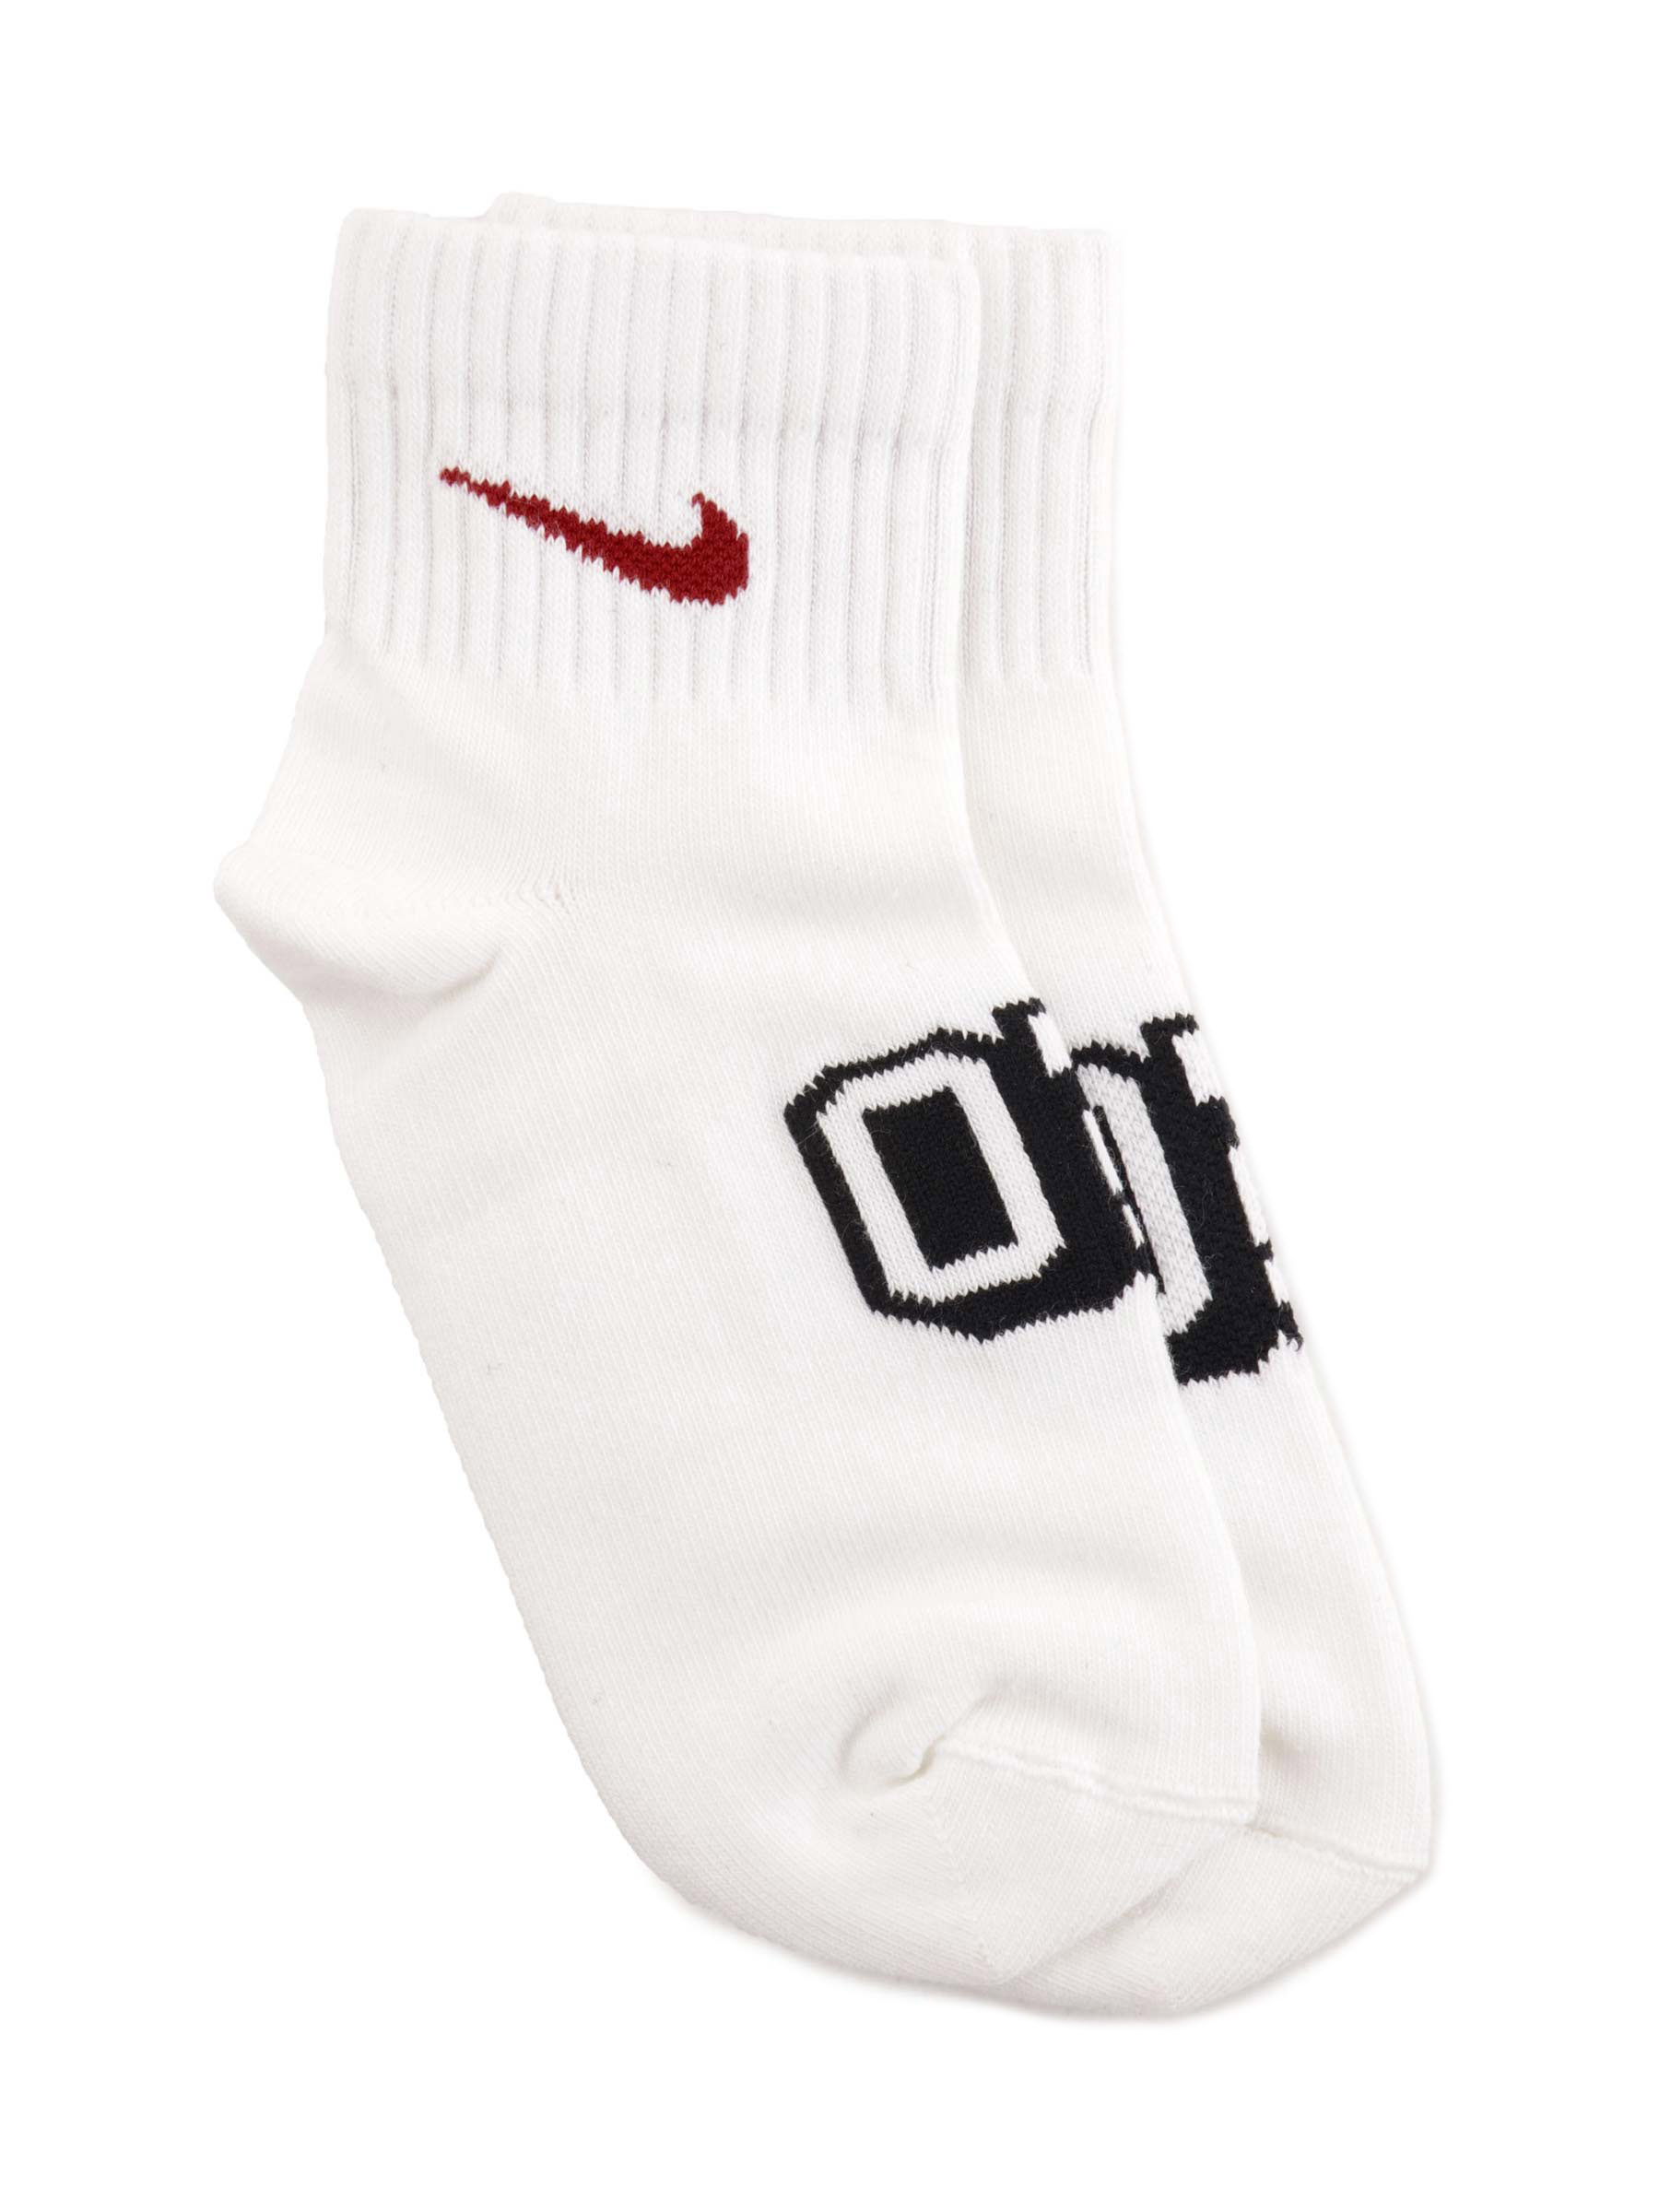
Nike Kids-Unisex Solid White Socks
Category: Accessories / Socks / Socks
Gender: Unisex
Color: White
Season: Summer 2011
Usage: Sports